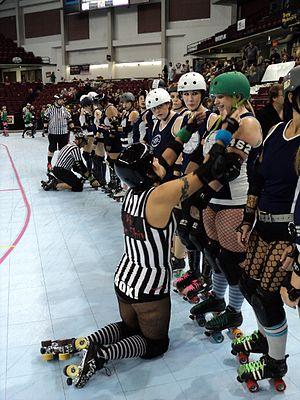
Un arbitre sportif est une personne chargée de la direction du déroulement d'une épreuve sportive et du respect des règlements établis par les instances organisatrices. Elle se doit d'être impartiale et est investie d'une autorité par sa fédération de rattachement.